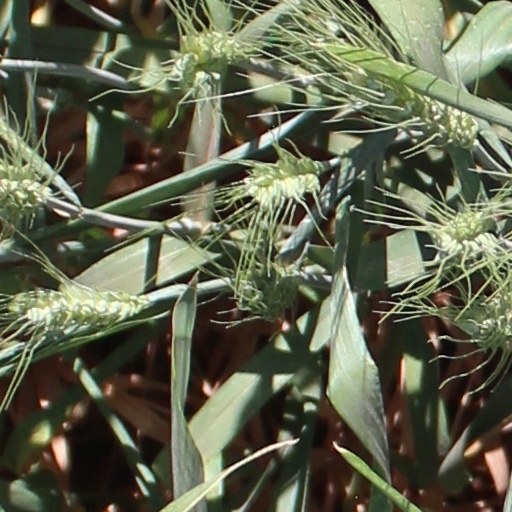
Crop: wheat